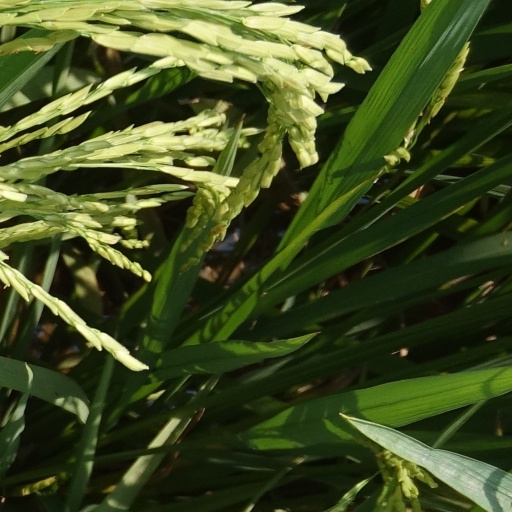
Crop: rice